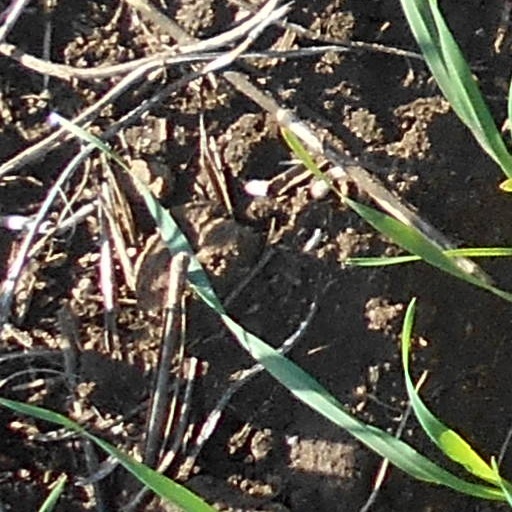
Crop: wheat